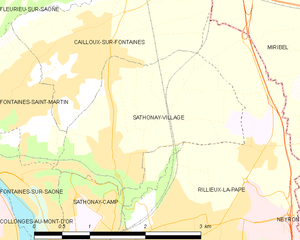
Carte des communes françaises